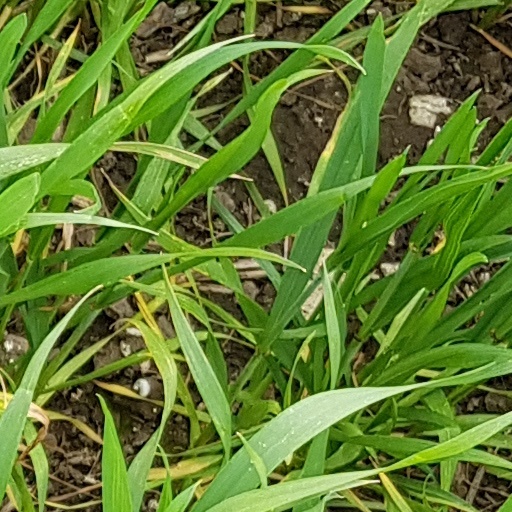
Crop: wheat